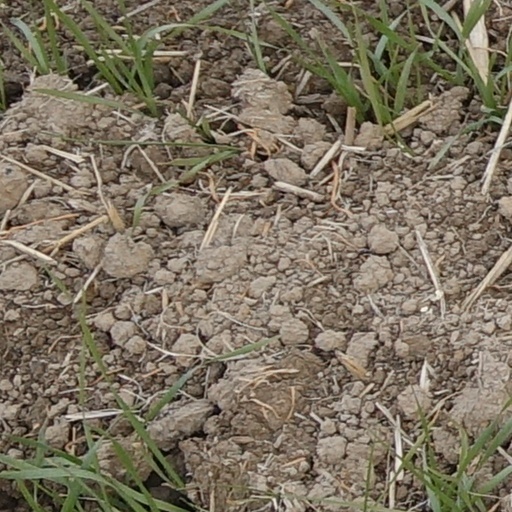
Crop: wheat